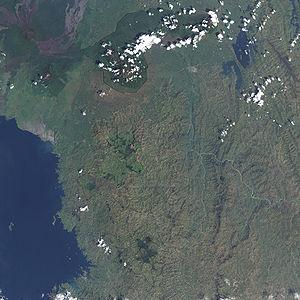
La forêt de Gishwati est une réserve protégée située dans le nord-ouest du Rwanda, près du Lac Kivu. Les forêts de la réserve étaient pratiquement intactes en 1978 et, comme le montrent les photos de la NASA, elles couvraient encore une grande partie de la réserve en 1986.